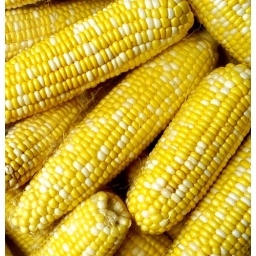
I saw this corn sitting in a large stainless steel pot waiting to be cooked.